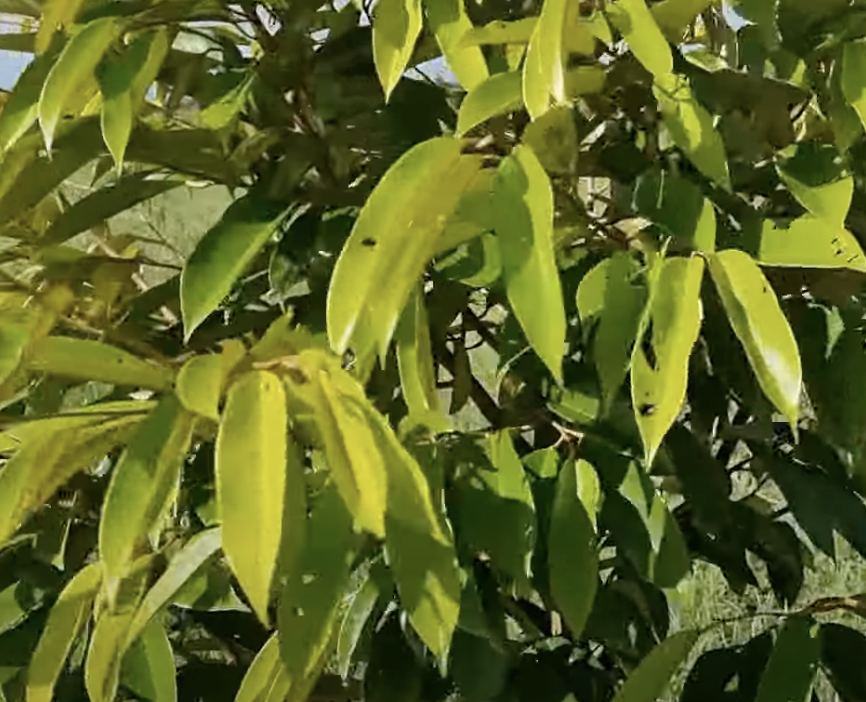
Label: yellow_leaf